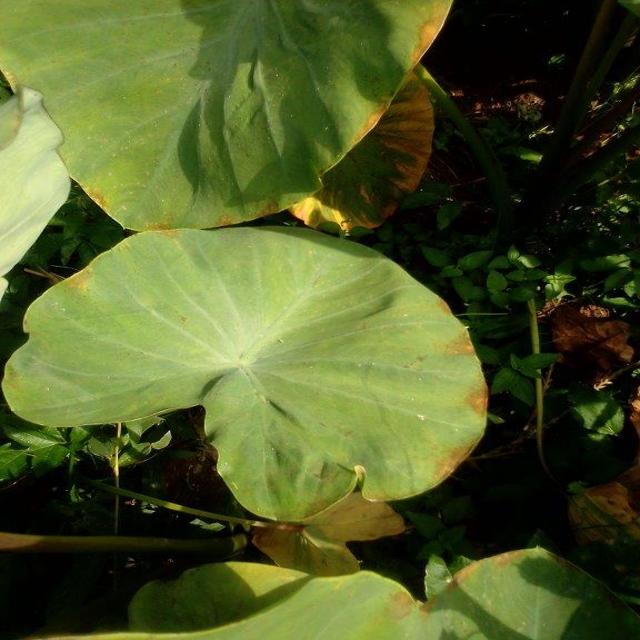
Label: Early_Blight